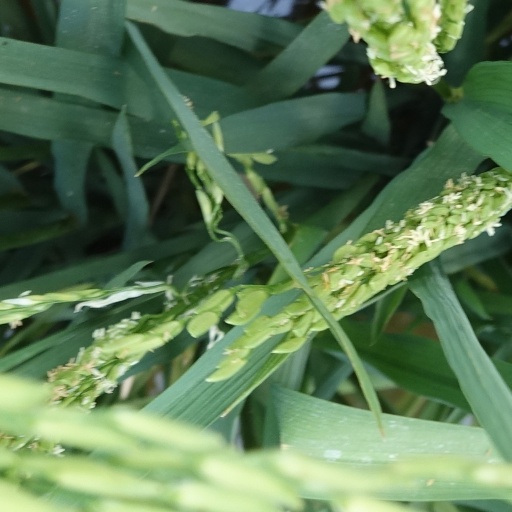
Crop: rice